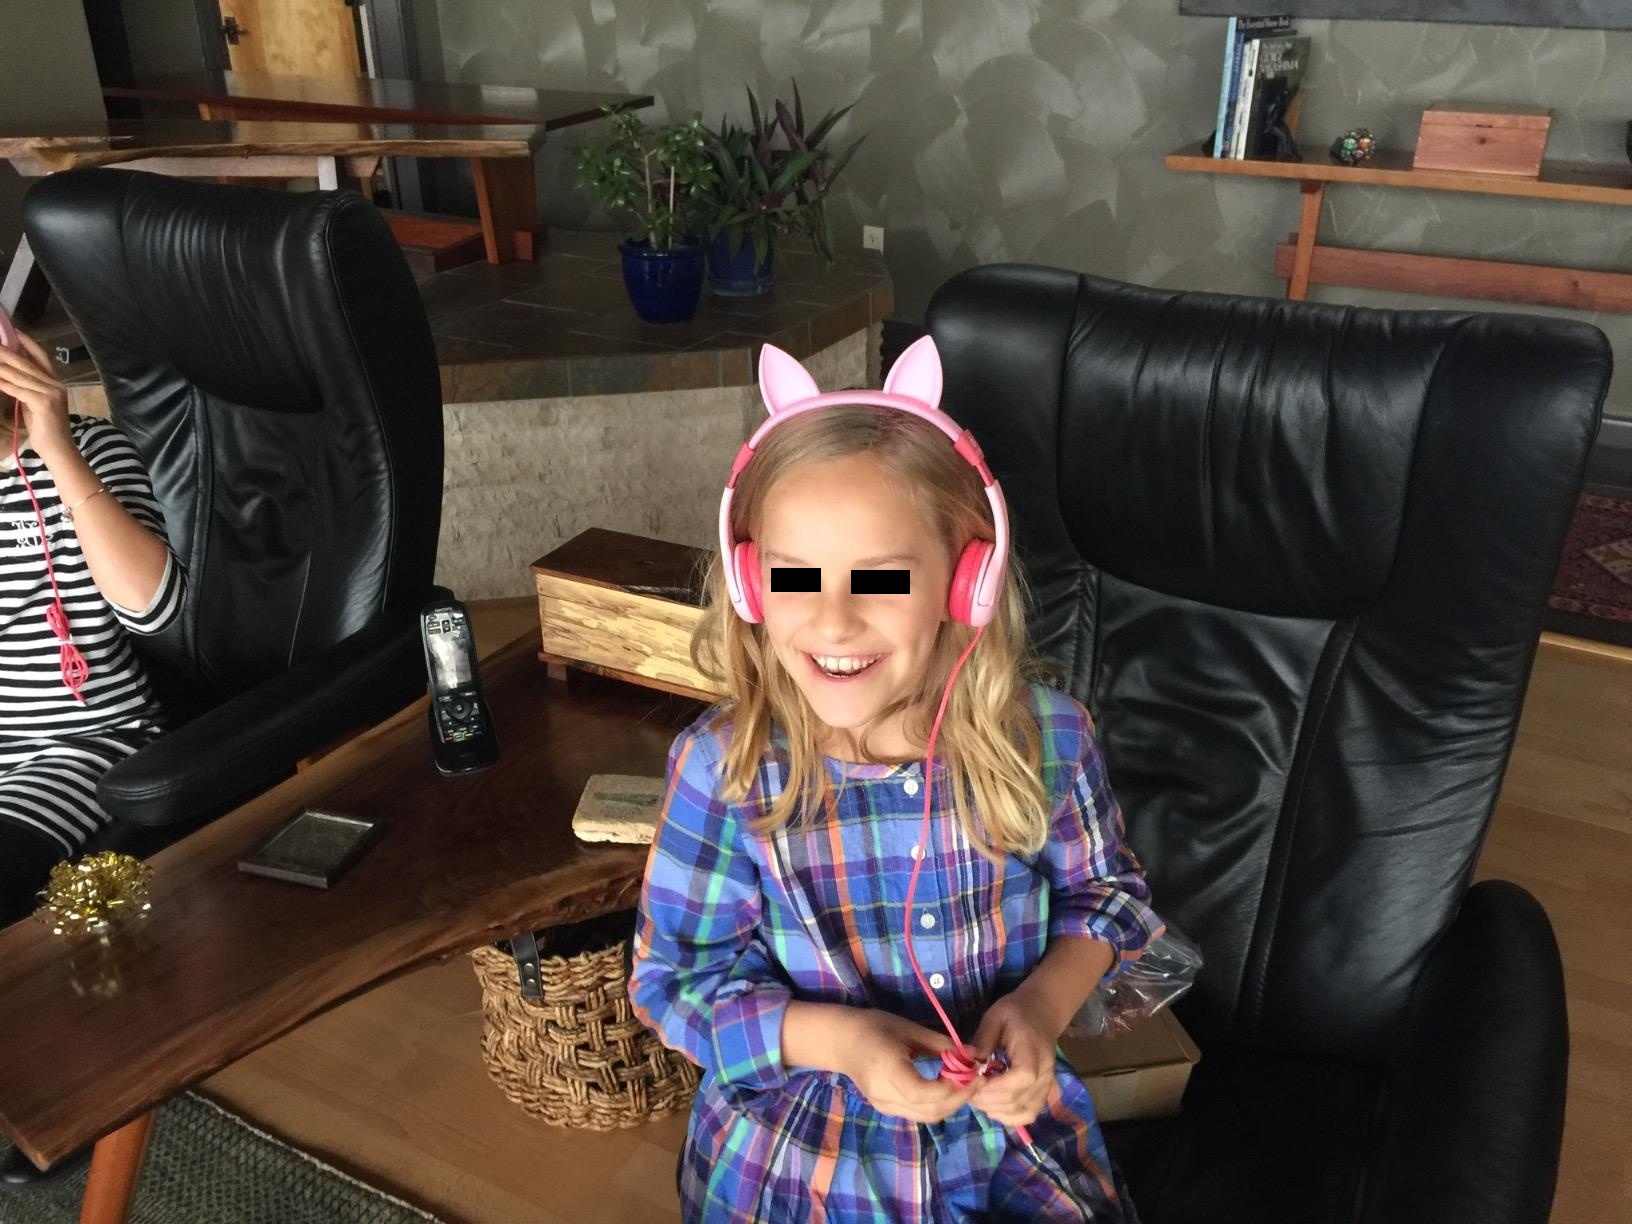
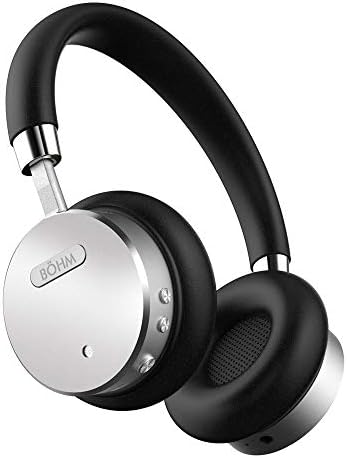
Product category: headphones
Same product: no